Parole der Woche

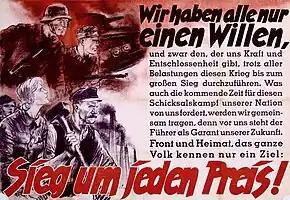
"We all have only one goal... Victory at all costs!" (29 April 1942)

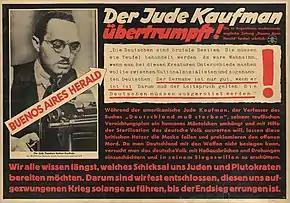
"The Jew Kaufman triumphs!" (19 August 1942)

Parole der Woche ("Slogan of the Week" or "Word of the Week") was a wall newspaper published by the (propaganda department of the Nazi Party) from 1937 to 1943. Historian Jeffrey Herf describes "Parole der Woche" as "the most ubiquitous and intrusive aspect of Nazism's visual offensive ... no form of Nazi visual propaganda made so crucial a contribution to the regime's presentation of ongoing events".